Kuniščak

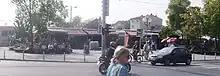
Kuniščak today flows underground below the Trešnjevka Square

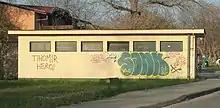
Building of the Kuniščak dam at the River Sava in Trnje

Kuniščak is a torrential stream in Zagreb, Croatia. It emerges on the foothills of Medvednica Mountain and flows south through the city into the River Sava. Earlier in Zagreb's history, Kuniščak was the location of flour mills, which came under control of Zagreb millers' and bakers' corporation in early 19th century. In mid-20th century, most of the stream was placed underground, covered by streets and walkways, including Kuniščak street, Krapinska Street, and Yuri Gagarin Promenade. Kuniščak used to drain into Sava through the Savica meander in the area of modern-day Trnjanska Savica and Folnegovićevo naselje until the construction of the embankments following the 1964 Zagreb flood, when Savica was artificially cut off from the river, becoming an oxbow lake.